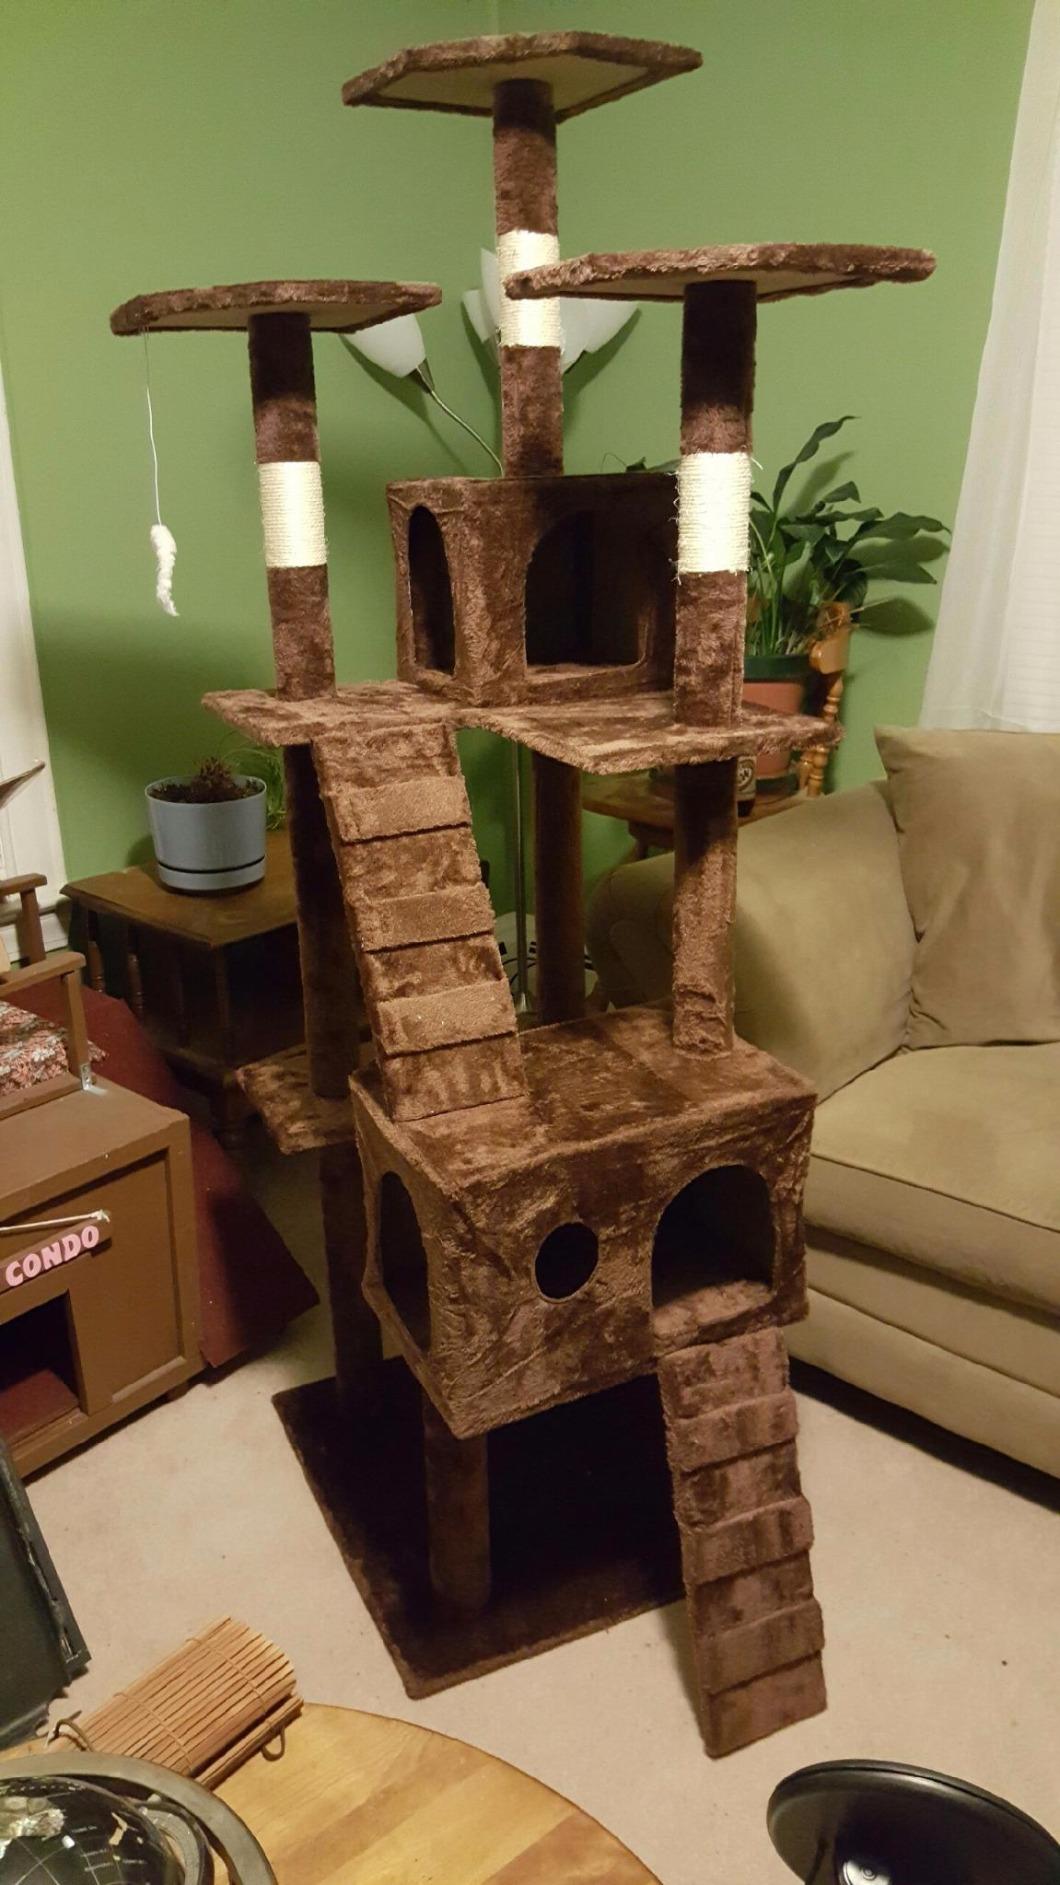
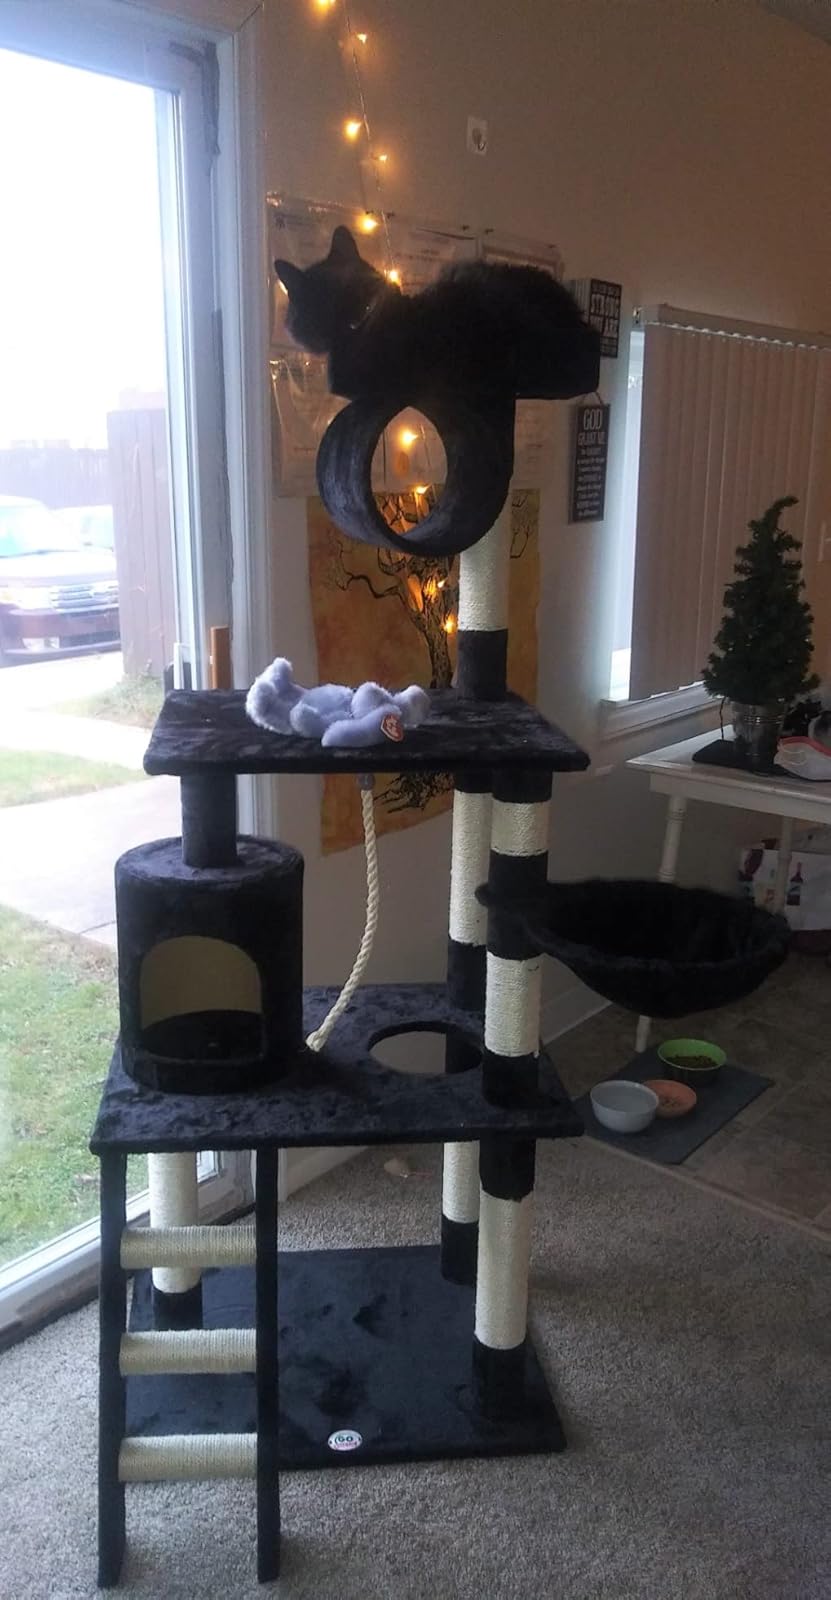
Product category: items_cat tree
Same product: no